Hélène Jégado

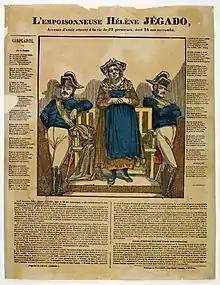
Hélène Jégado at her trial, historical print (ca. 1851)

Hélène Jégado (c. 1803 – 26 February 1852) was a French domestic servant and serial killer. She is believed to have murdered as many as 36 people with arsenic over a period of 18 years. After an initial period of activity, between 1833 and 1841, she seems to have stopped for nearly ten years before a final spree in 1851.